Omen (musician)

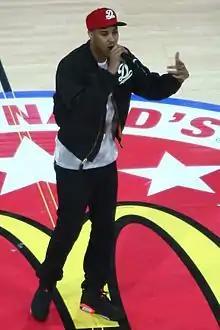
Omen at halftime of the 2016 McDonald's All-American Boys Game

Damon Coleman, better known by his stage name Omen, is an American rapper. He is signed to J. Cole's Dreamville Records and Interscope Records. His debut studio album "Elephant Eyes", was released on July 21, 2015.